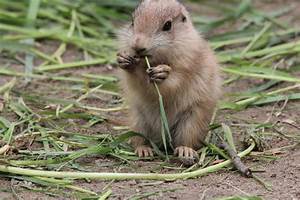
Label: scoiattolo